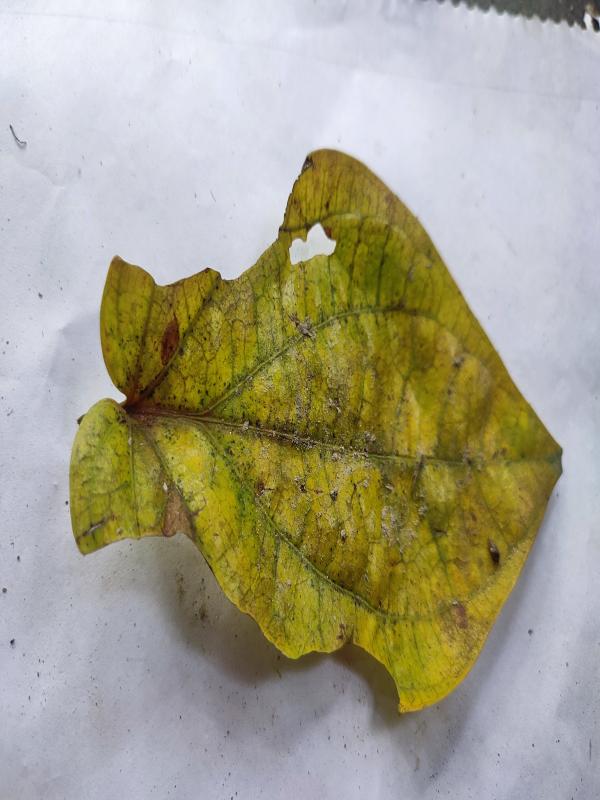
Label: Dried_Leaf